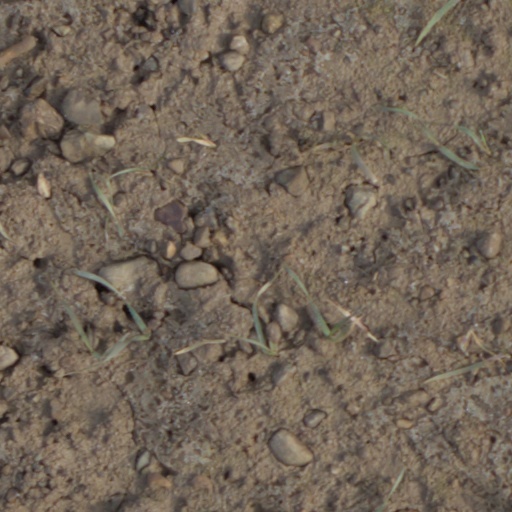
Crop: wheat